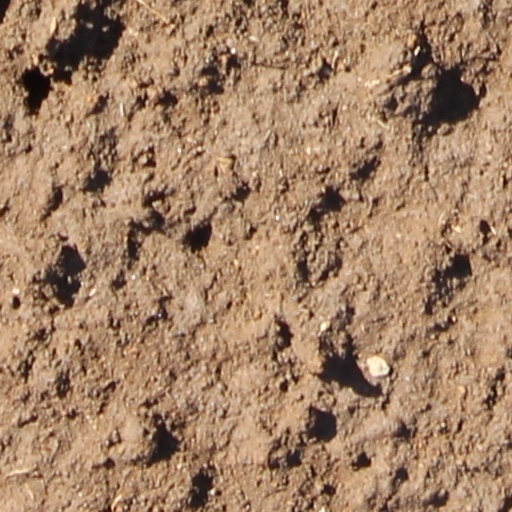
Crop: wheat